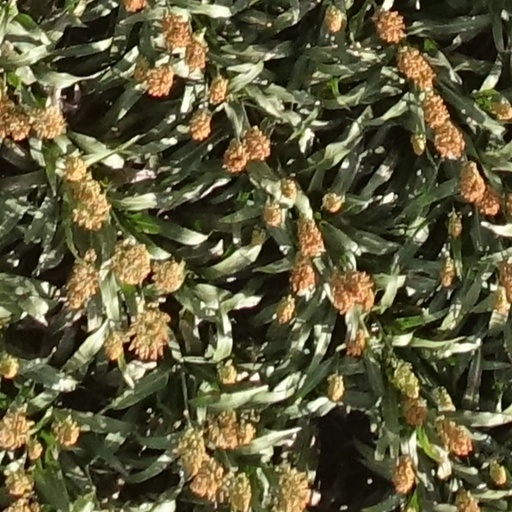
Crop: sorghum